Blok M Bus Terminal

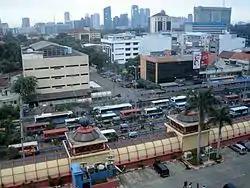
Blok M terminal in 2010

Blok M Terminal is a type-B bus terminal located within the commercial and entertainment quarter of Blok M in Kebayoran Baru, Jakarta, Indonesia. As a type-B terminal, it only serves city transport buses that connects several regions in Jakarta and its surrounding cities. The terminal primarily serves Transjakarta's BRT corridors and feeder routes. State-owned transport comany Perum DAMRI also operate numbers of shuttle bus services from the Soekarno–Hatta International Airport and several planned townships in Greater Jakarta to Blok M terminal. Apart from DAMRI, Mayasari Bakti and Sinar Jaya also operate their bus routes to this terminal.